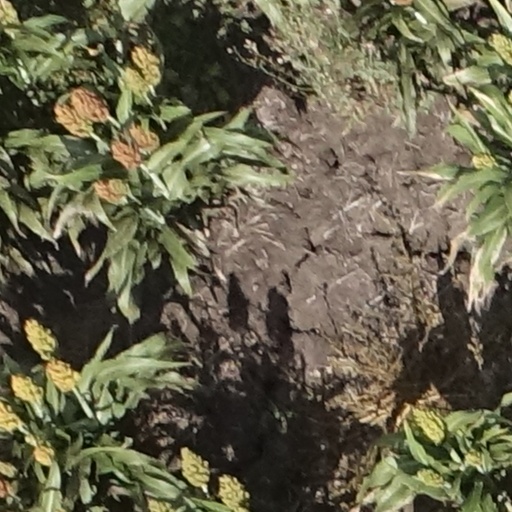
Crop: sorghum